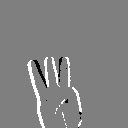
ASL letter: w